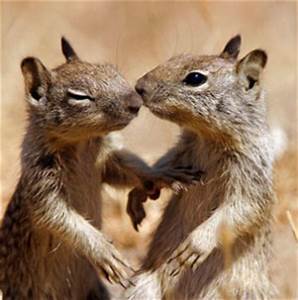
Label: scoiattolo